Northern Karwendel Chain

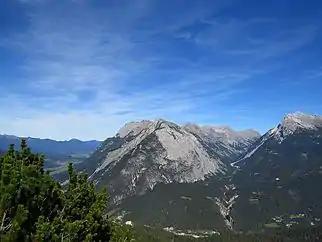
The Northern Karwendel Chain from the Zäunlkopf in the Erlspitze Group to the south

The Northern Karwendel Chain is the northernmost of the four great, largely parallel mountain chains in the Karwendel in the Alps. It is made from very pure Wetterstein limestone, which has its heart in the Karwendel and runs for a total length of c. 18 kilometres from Scharnitz in the northeast via Mittenwald to the Wörner, where it turns sharply east, until it finally ends west of the Johannestal valley. It has 25 main summits with an average height of 2,400 m. The highest peak is the Eastern Karwendelspitze. The boundary between Germany and Austria runs along the crest from the Brunnensteinspitze in the west to the Eastern Karwendelspitze in the east. The northwestern side is Bavarian, the southeastern flank is Tyrolean. The Northern Karwendel Chain should not be confused with the southernmost chain of the Karwendel, the Inn Valley Chain, which is known colloquially as the "Nordkette" or "North Chain" due to its location north of the city of Innsbruck.